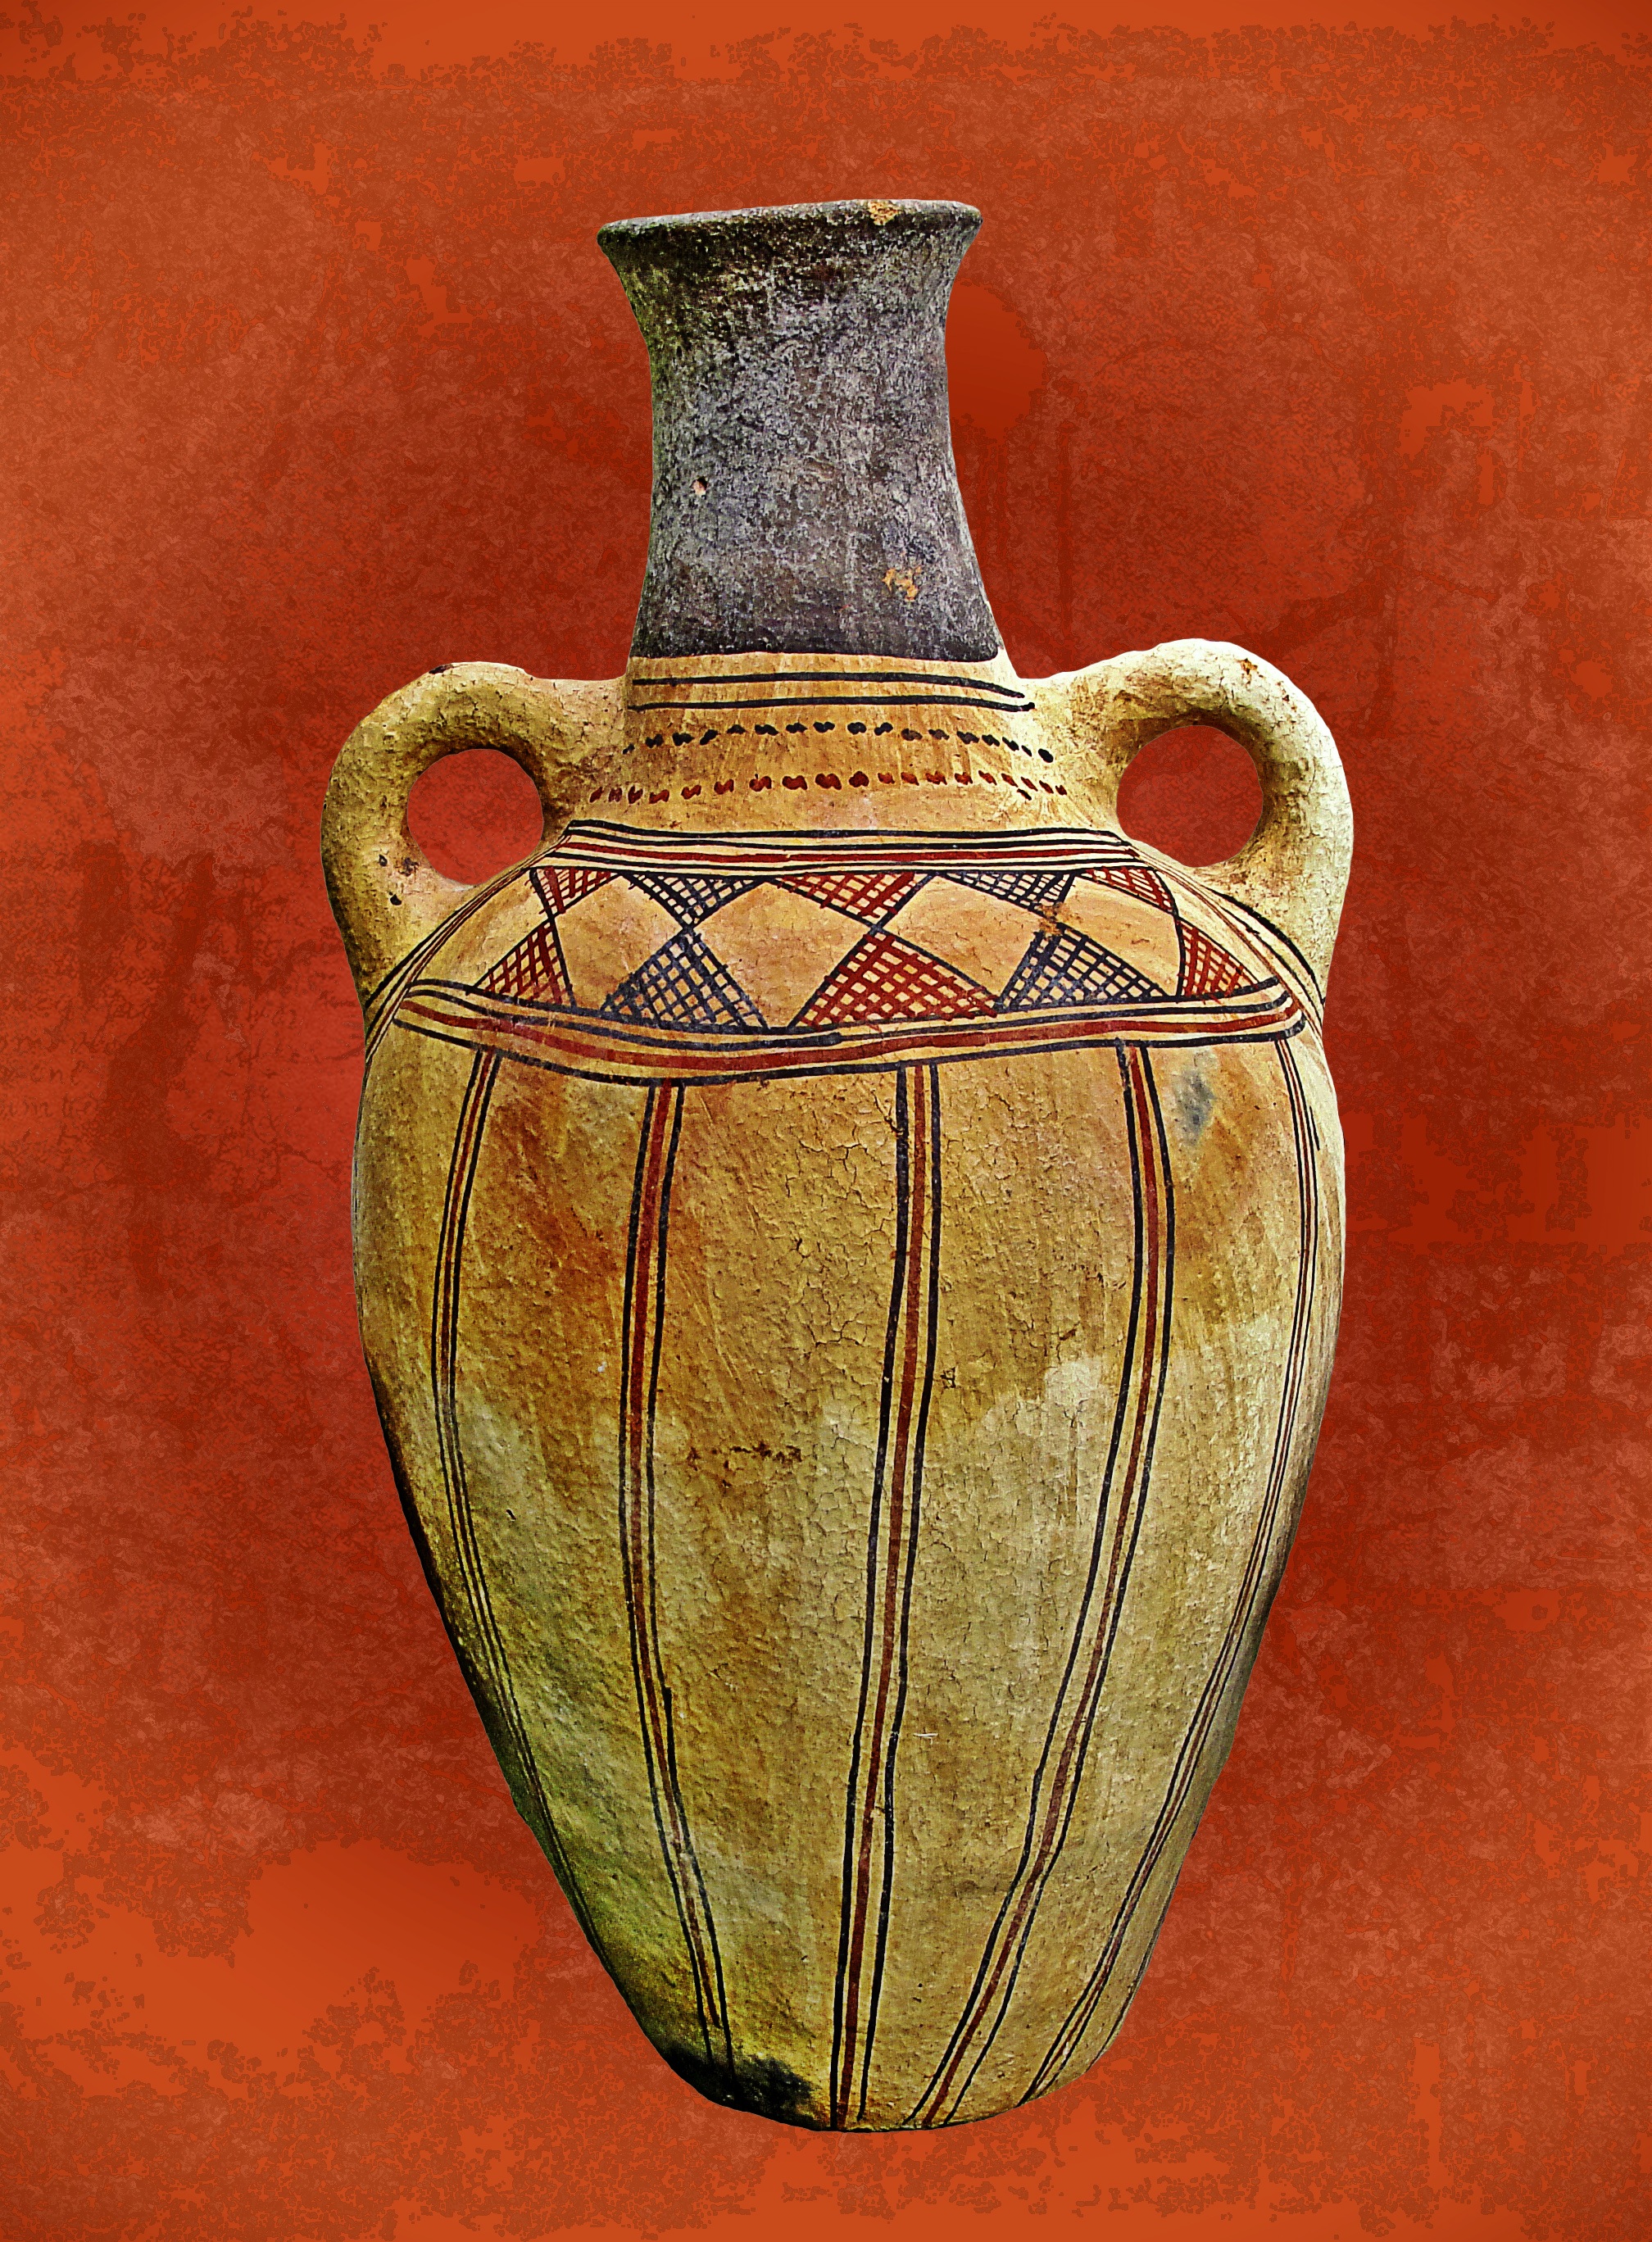
wood, old, vase, ceramic, pottery, still life, painting, art, carving, amphora, ceramic pot, ancient history